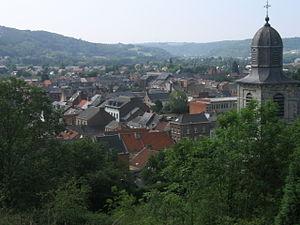
Andenne est une ville francophone de Belgique située en Région wallonne dans la province de Namur.